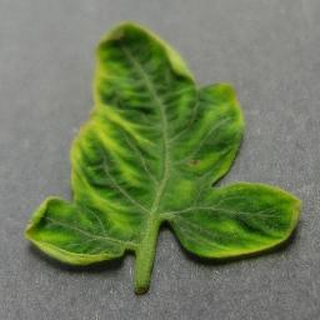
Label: tomato_yellow_leaf_curl_virus